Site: brandenburg
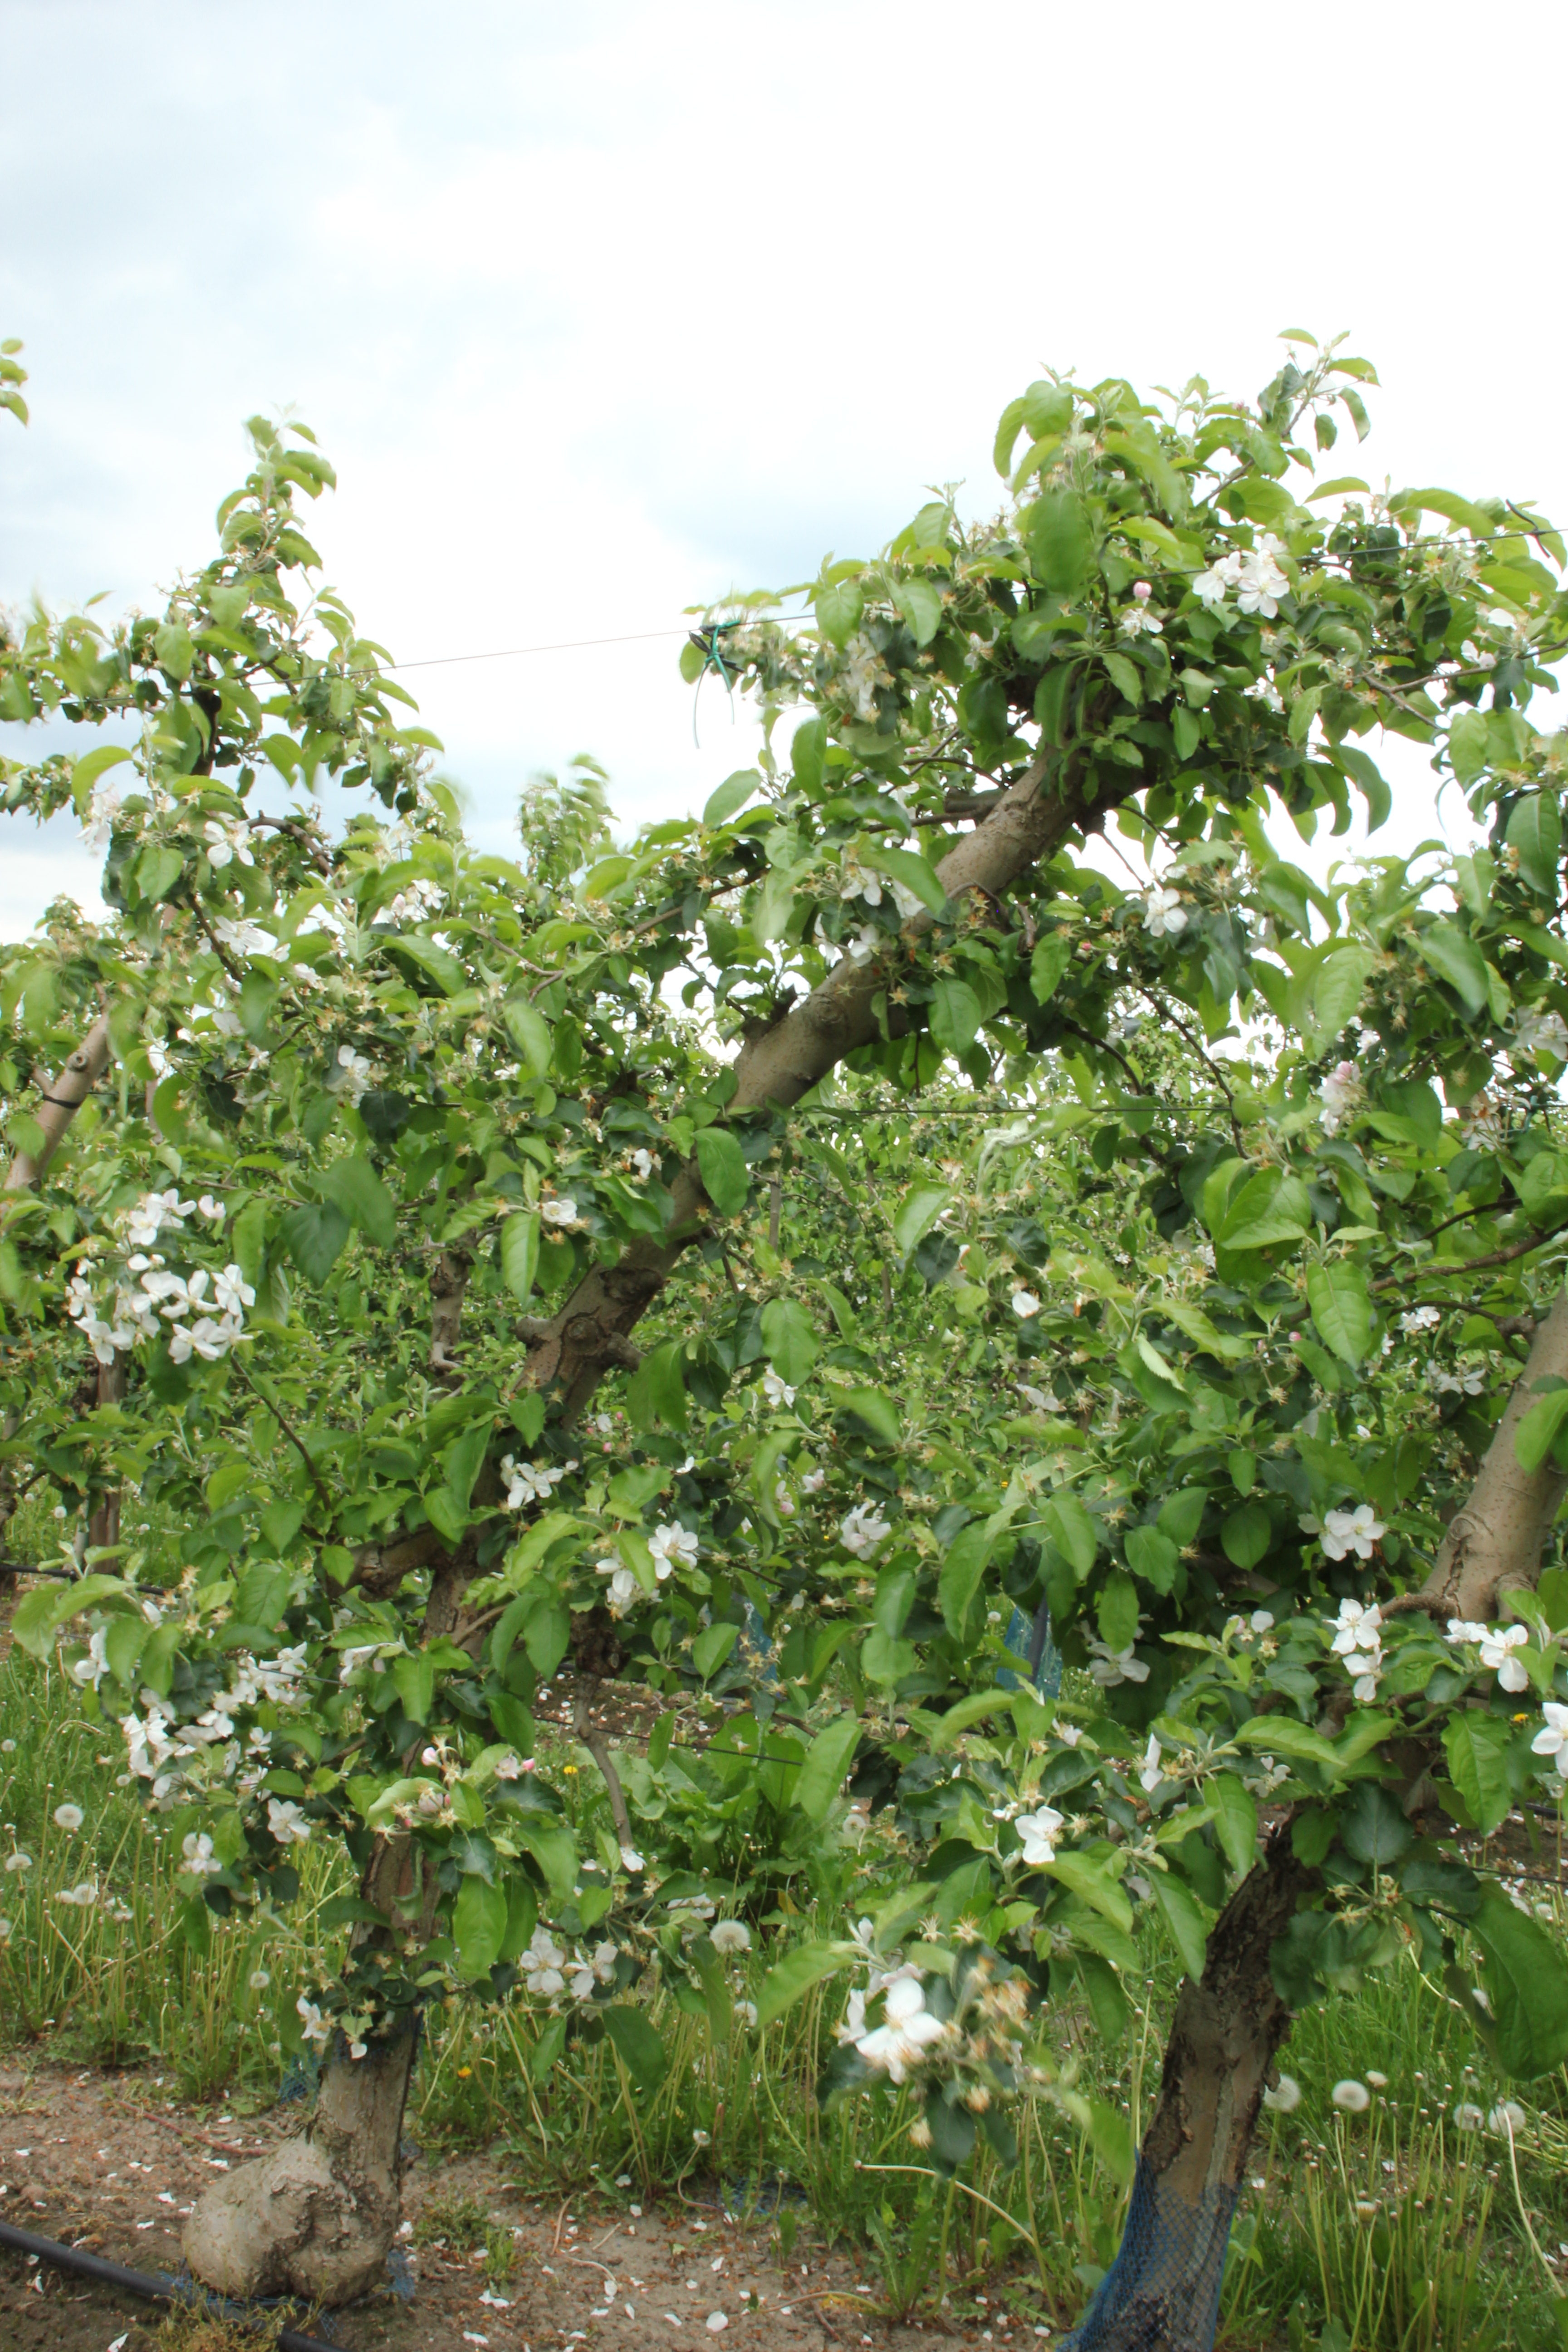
Growth stage (BBCH 67): Flowering